Religion in Portugal

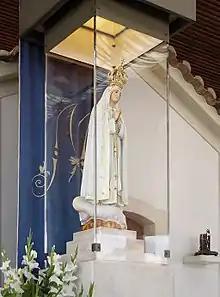
The image of Our Lady of Fátima present in the Chapel of the Apparitions, Cova da Iria, at the Sanctuary of Fátima

In addition to constitutional changes, Portugal became a more secular society. The practice of religion has since declined. The number of men becoming priests fell, as did charitable offerings and attendance at Mass. By the early 1990s, most Portuguese still considered themselves Roman Catholic in a vaguely cultural and religious sense, but only about one-third of them attended Mass regularly. Indifference to religion was most likely among men and young people. Regular churchgoers were most often women and young children.